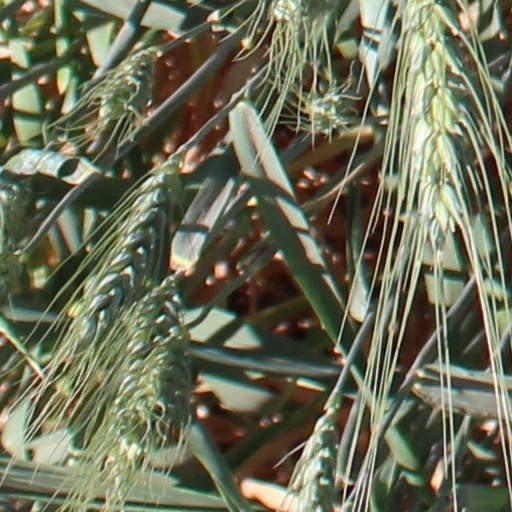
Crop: wheat